Albert Filozov

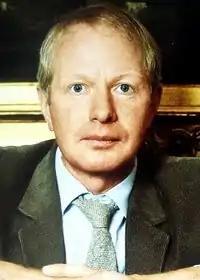

Albert Leonidovich Filozov (25 June 1937 – 11 April 2016) was a Soviet and Russian actor. He was a People's Artist of Russia.